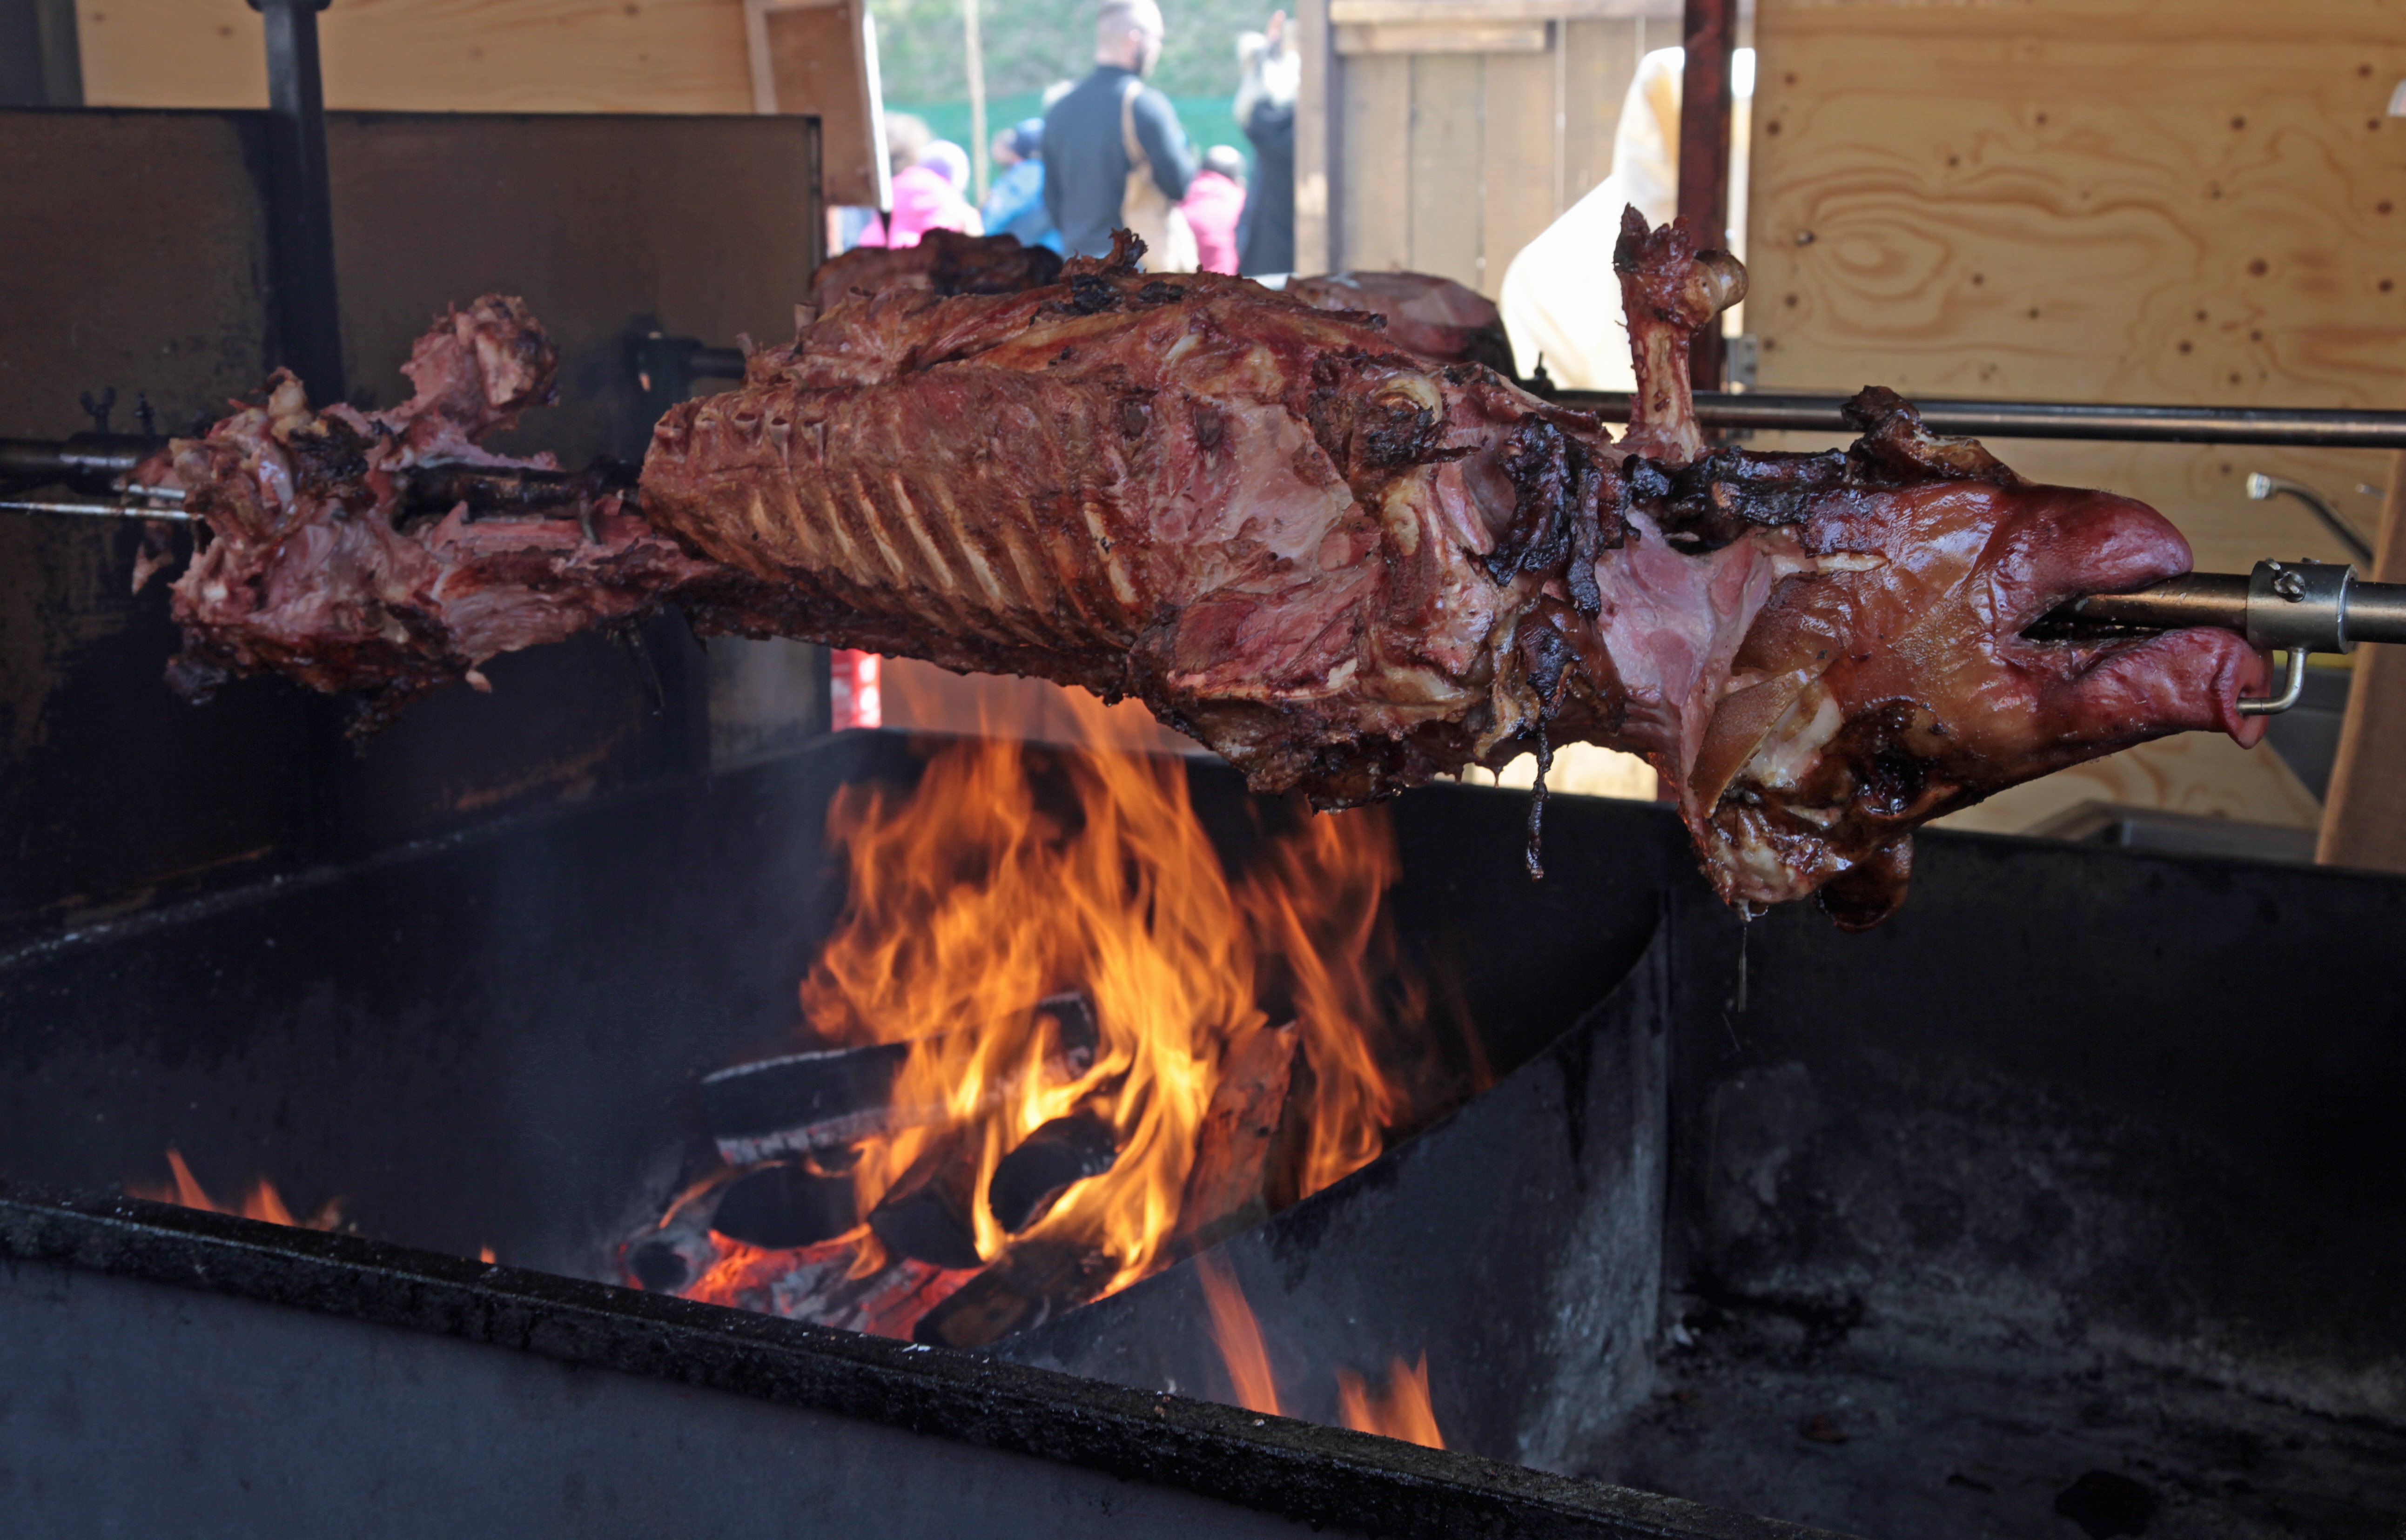
food, meat, barbecue, grill, pig, suckling pig, crust roast, pig's head, spit roast